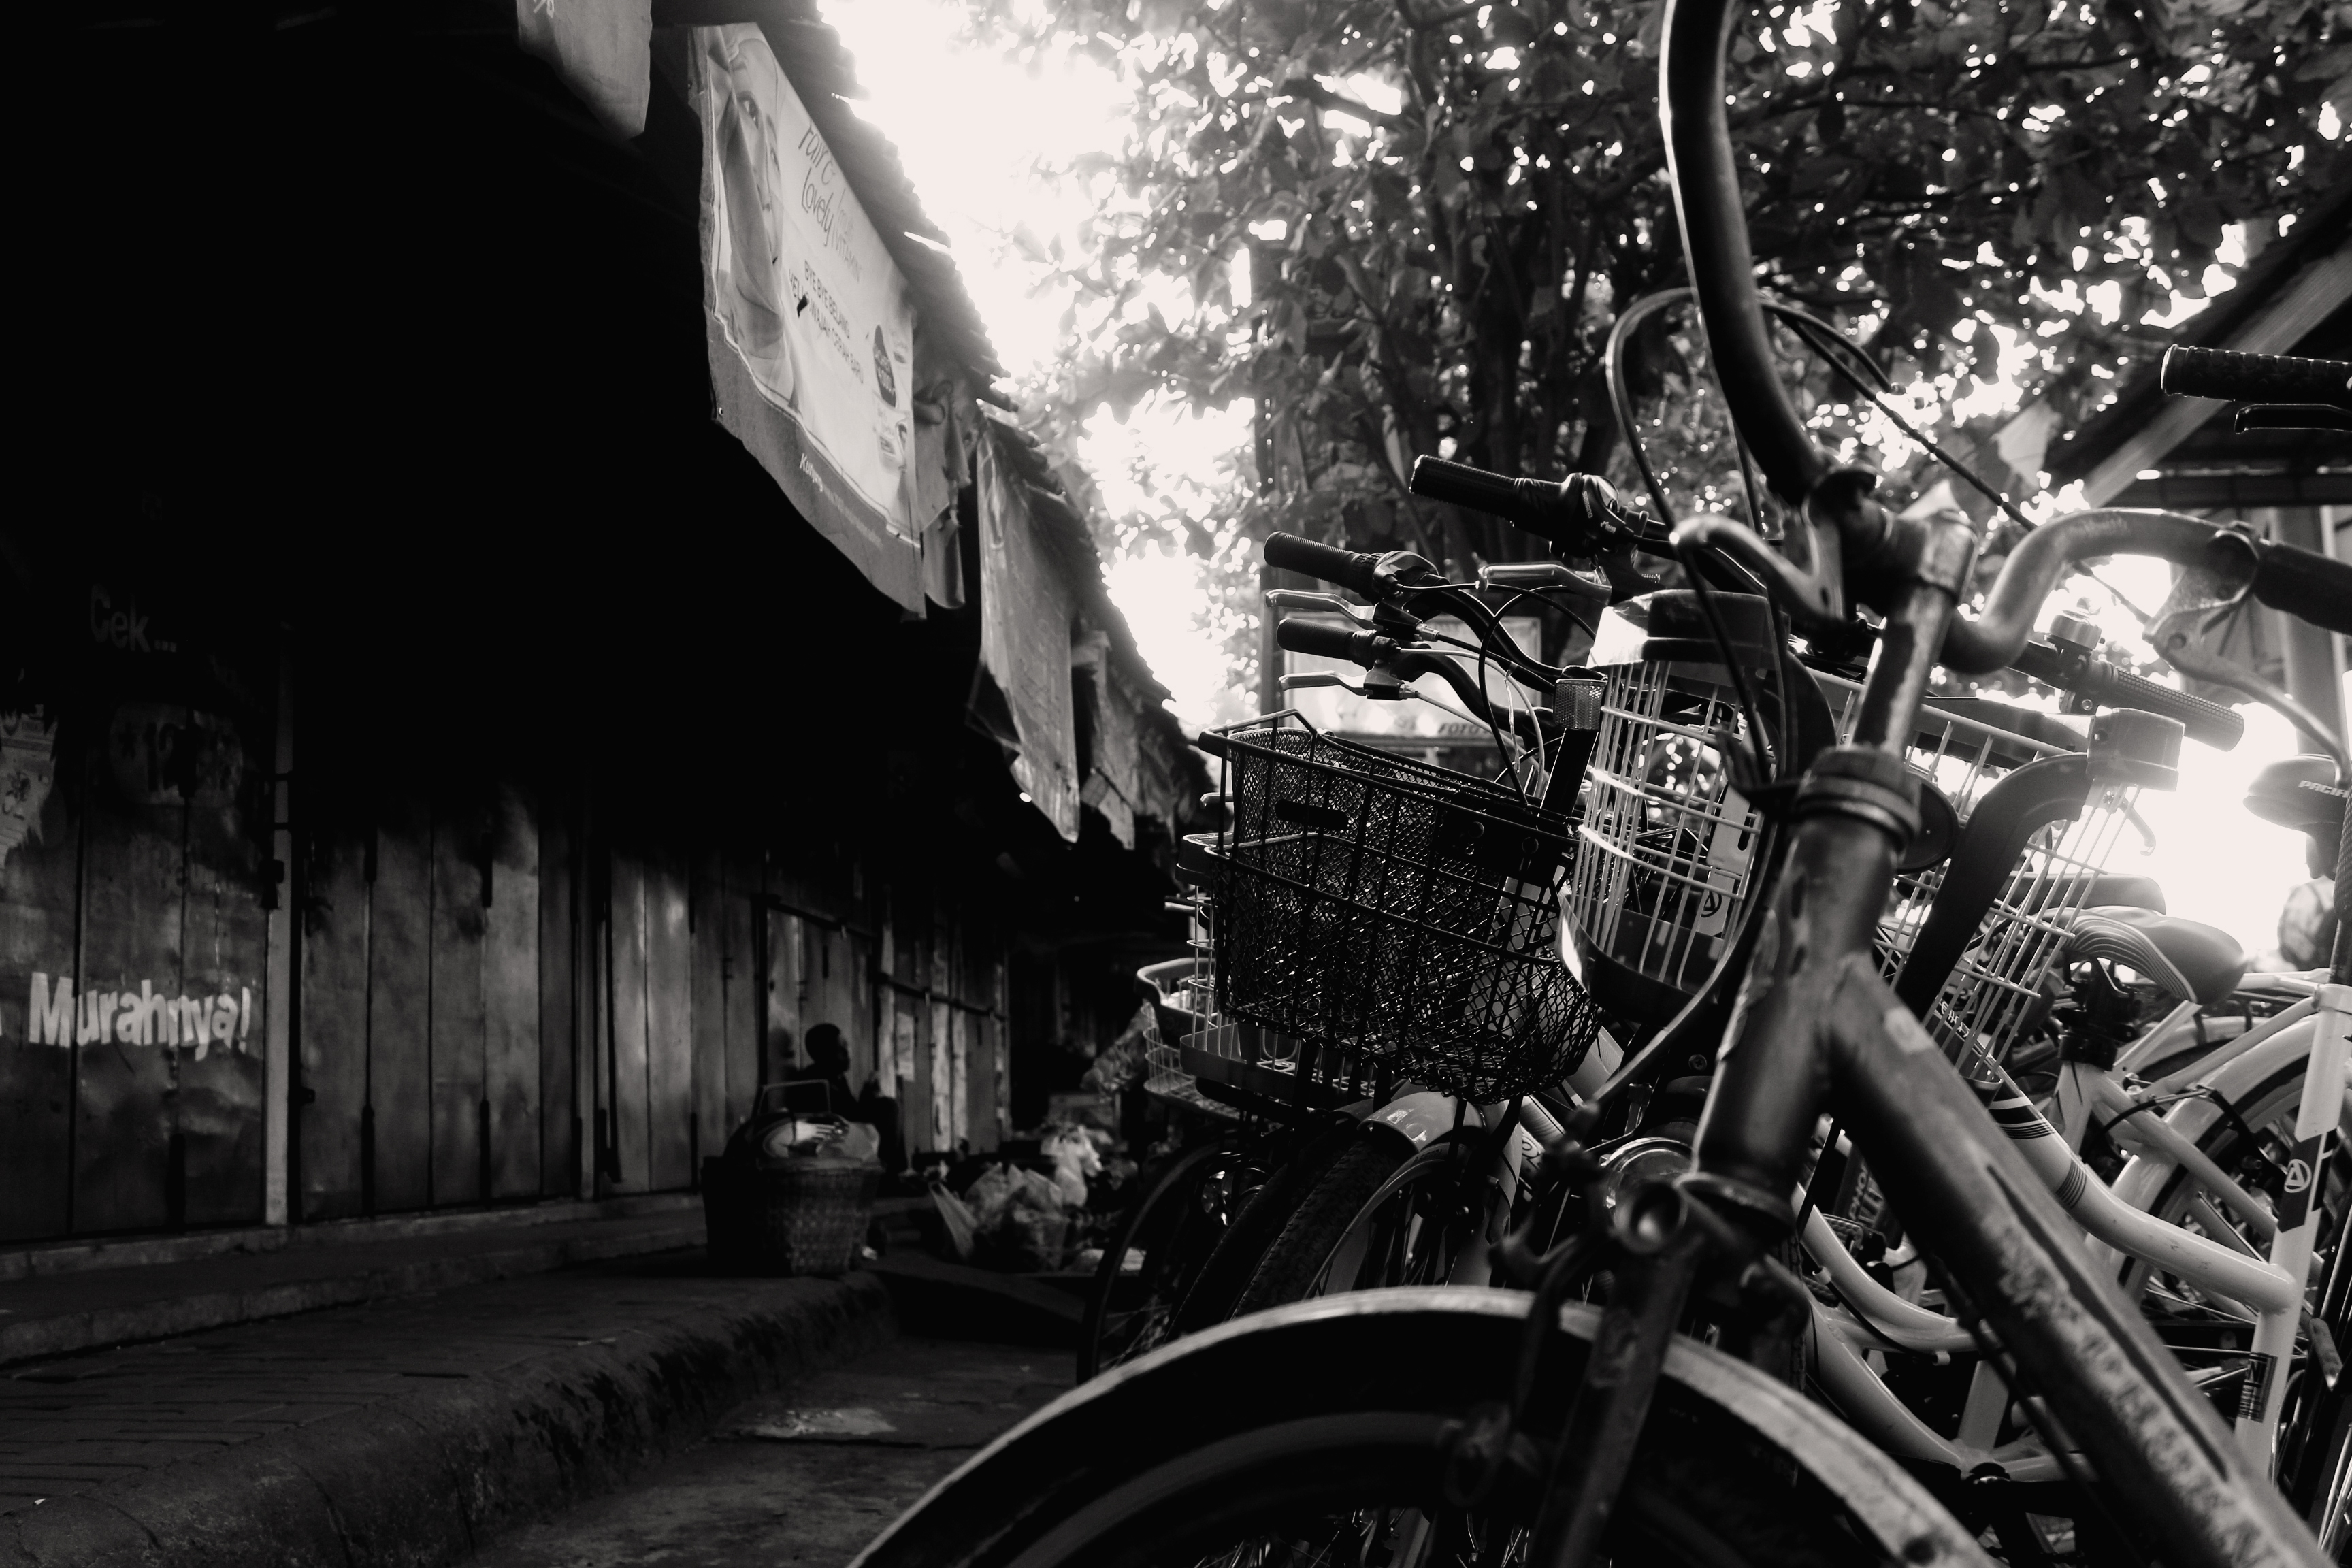
bike, street, photography, good, land vehicle, motor vehicle, black and white, car, bicycle, vehicle, mode of transport, monochrome photography, snapshot, wheel, motorcycle, monochrome, tree, headlamp, road bicycle, automotive tire, auto part, tire, automotive lighting, darkness, automotive wheel system, cycling, sports equipment